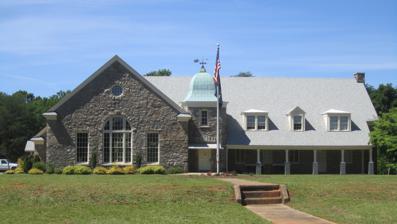
Building: American Legion Building (Spartanburg, South Carolina)
Country: United States of America
Year built: 1937
United States historic place American Legion Building U.S. National Register of Historic Places Show map of South Carolina Show map of the United States Location 94 W. Park Dr., Spartanburg, South Carolina Coordinates 34°56′3″N 81°54′51″W / 34.93417°N 81.91417°W / 34.93417; -81.91417 Area 4.5 acres (1.8 ha) Built 1937 Architect Lockwood, Greene and Company Architectural style Colonial Revival NRHP reference No. 03000271 Added to NRHP April 18, 2003 The American Legion Building in Spartanburg, South Carolina is a Colonial Revival building that was designed by architects Lockwood, Greene and Company and was built in 1937. It was listed on the U.S. National Register of Historic Places in 2003. References